Gimmick (professional wrestling)

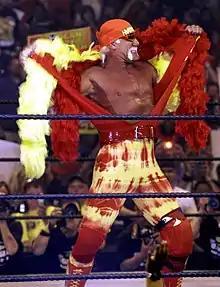
Hogan making his entrance at SummerSlam in 2005

During the Golden Age of pro wrestling in the 1980s–1990s, a rise of cartoonish, outlandish gimmicks became popular with the increase of the World Wrestling Federation's popularity.